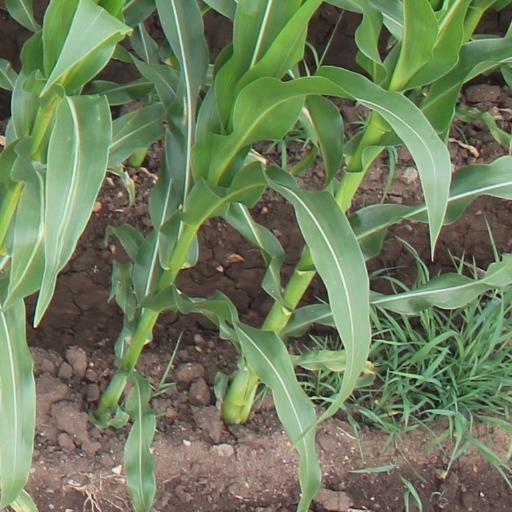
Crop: maize; corn